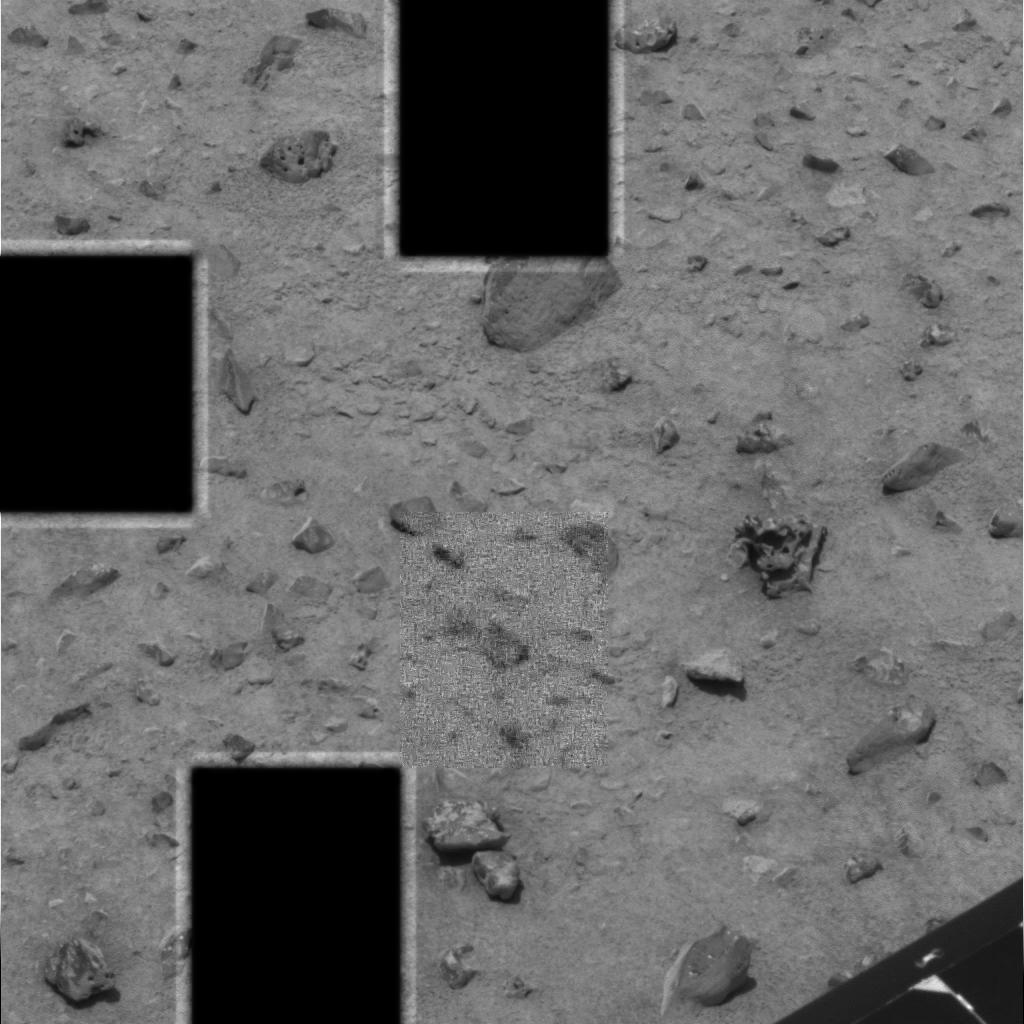
Surface features visible: Rover Deck, Clasts, Soil, Nearby Surface, Rover Parts, Artifacts